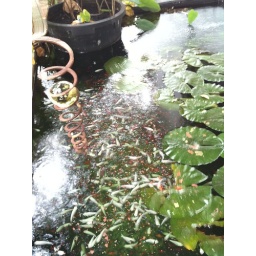
23 images overlaid in-phone - there are about 12 of the white fish in the pond.